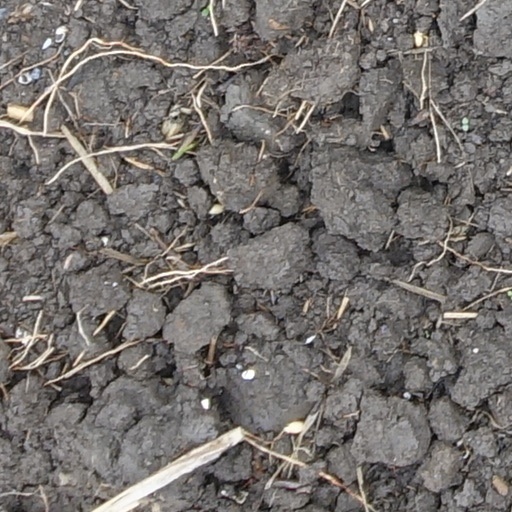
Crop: wheat